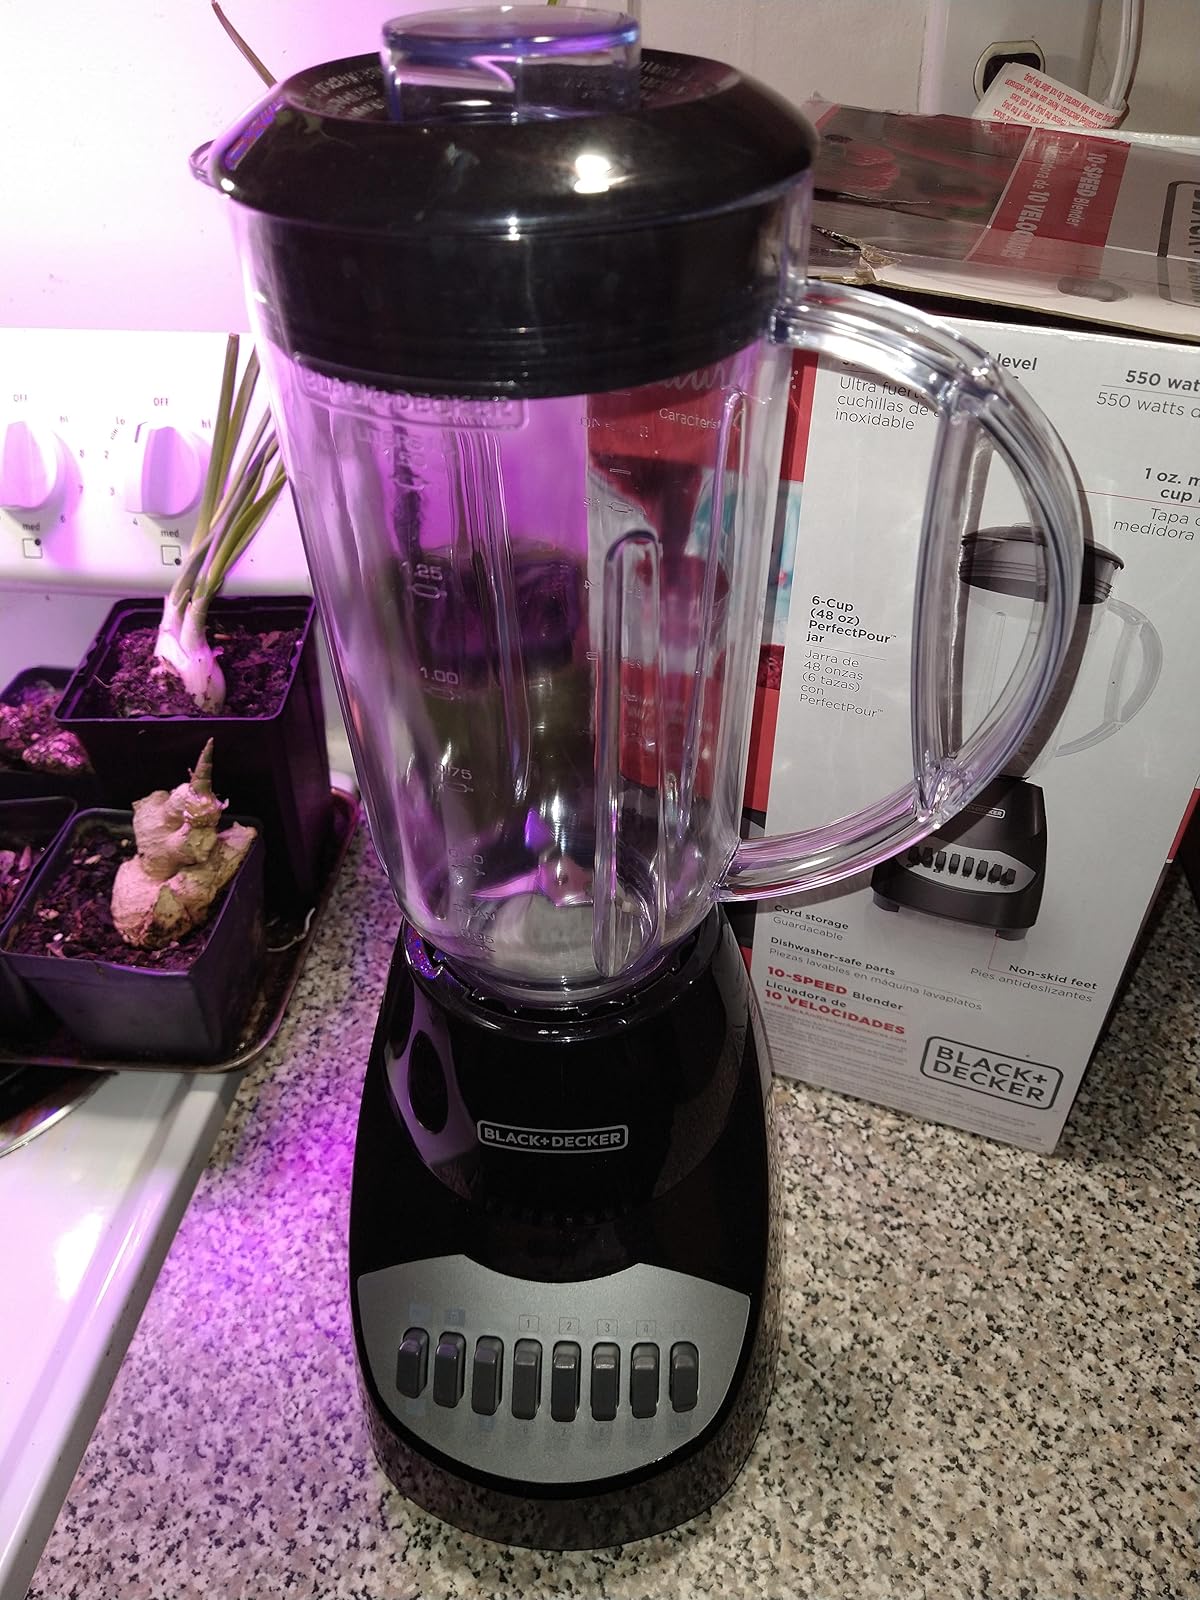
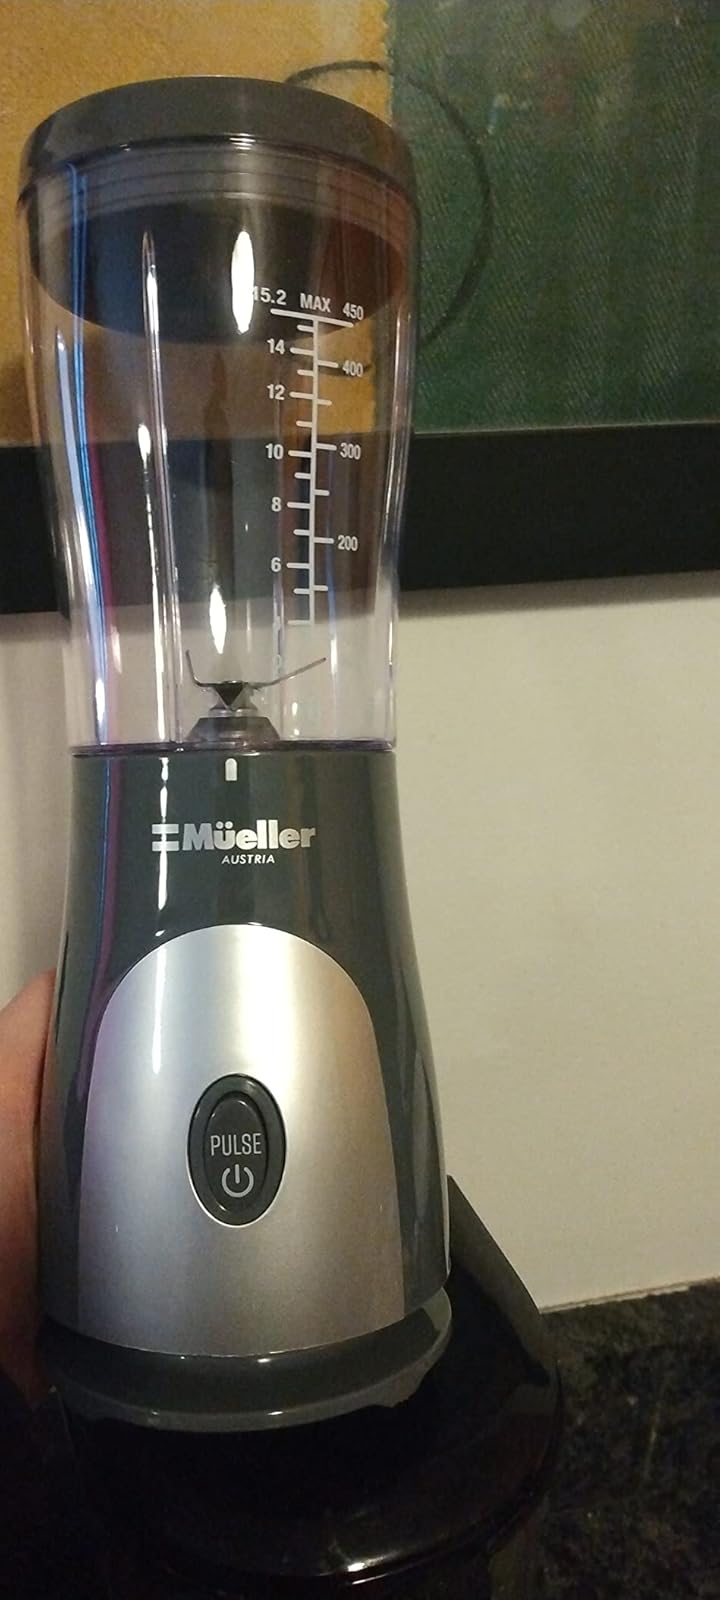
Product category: items_blender
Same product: no